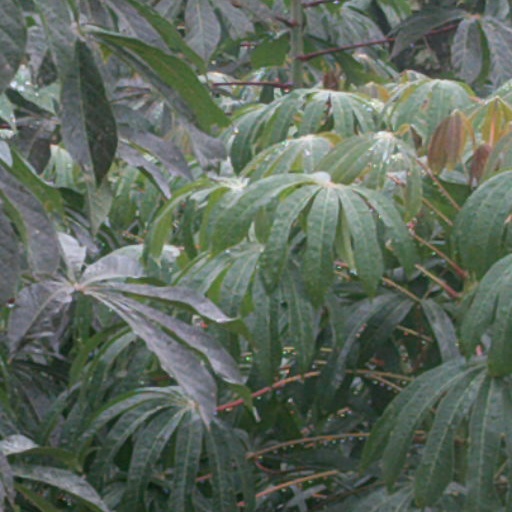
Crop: cassava